List of Nepali musical instruments

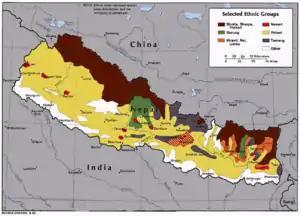
Nepal ethnic groups (note that Kulu Rodu (Kulung) territories are mistakenly marked as Tamu/Gurung territories in this map)

There are hundreds of Nepali musical instruments and they are not standardized. When considering seemingly identical instruments, the languages, region of origin, musician's ethnicity and local traditions may affect the instrument's identity and how it is played.